Palmerston Island

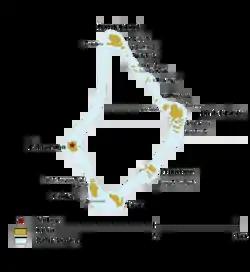
Map of Palmerston

Palmerston Island is a coral atoll in the Cook Islands in the Pacific Ocean about northwest of Rarotonga. James Cook landed there on 16 June 1774.